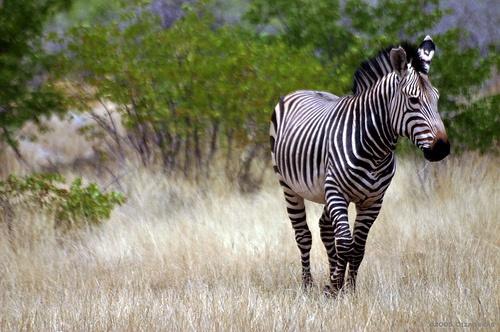
A zebra standing on a dry grass field next to a plant.
A zebra walking through the brush, in front of trees.
A zebra walks through the tall brown grass.
a zebra walking through the tall grass in front of some trees
A zebra walking the grass of the tundra